Hale Avenue Historic District

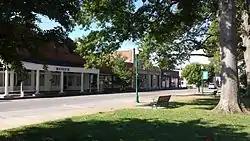
The original Hale Avenue Historic District as viewed from the Mississippi County Courthouse grounds

The Hale Avenue Historic District encompasses a significant portion of the central business district of Osceola, Arkansas. It extends for five blocks along Hale Avenue, between Ash and Maple Streets, and includes a few buildings on adjacent streets. The focal point of the district is the Mississippi County Courthouse, and the block of buildings opposite it on Hale Avenue. Although Osceola was founded in 1875, it was relocated beginning in 1900 to be closer to the railroad, with Hale Avenue as the major east–west route. This began a period of growth in the city which continued through much of the 1920s. Most of buildings on these blocks of Hale Avenue result from this time, and a number of those built later were built in an architecturally sympathetic manner.